C. A. Rosetti

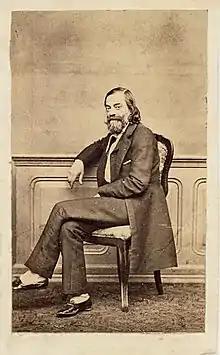

Constantin Alexandru Rosetti (2 June 1816 – 8 April 1885) was a Romanian literary and political leader, born in Bucharest into the princely Rosetti family.